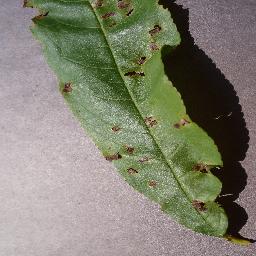
Label: Peach___Bacterial_spot